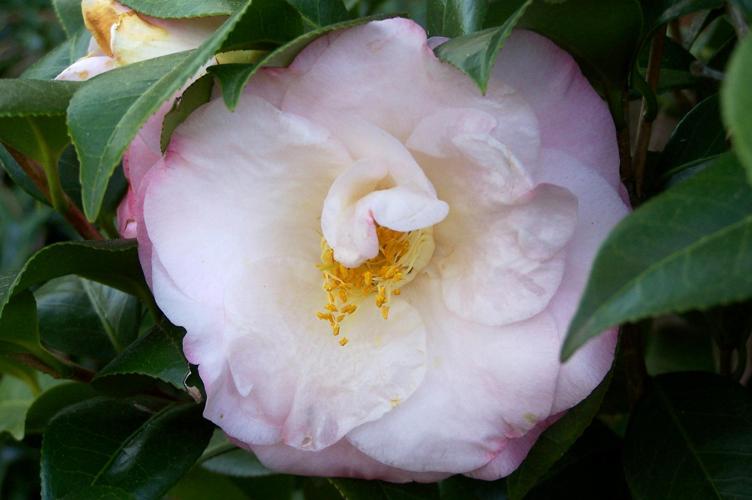
Label: camellia